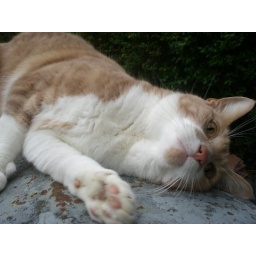
Biscuit doing what he does best, looking cute in the face of humankind.